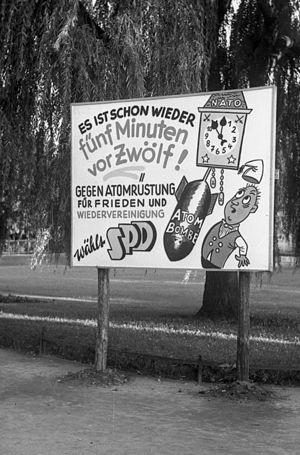
L’horloge de la fin du monde ou horloge de l'Apocalypse est une horloge conceptuelle créée peu de temps après le début de la guerre froide et mise à jour depuis 1947 par les directeurs du Bulletin of the Atomic Scientists de l'université de Chicago, sur laquelle minuit représente la fin du monde.